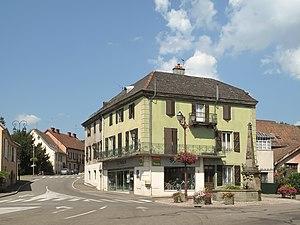
Giromagny, monument commémoratif de la réunion de l'Alsace à la France en 1648 PA00101151 dans la rue
Giromagny est une commune française située dans le département du Territoire de Belfort, en région Bourgogne-Franche-Comté. Elle est le chef-lieu du canton de Giromagny qui s'étend de la Haute-Saône au Haut-Rhin, et est considérée comme la capitale du pays sous-vosgien, petite région dominée par le ballon d'Alsace et occupant la partie belfortaine des Vosges méridionales.